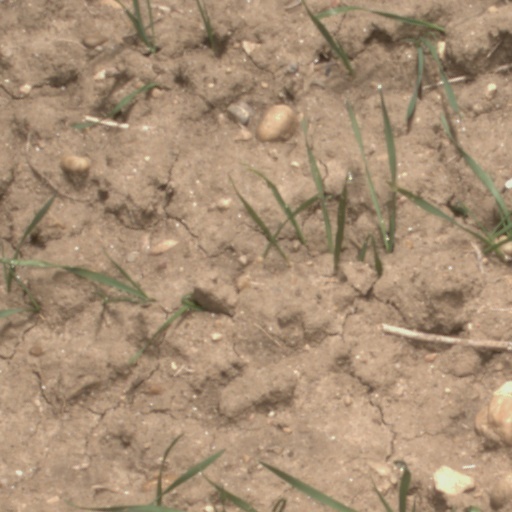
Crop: wheat